Vladas Mikėnas

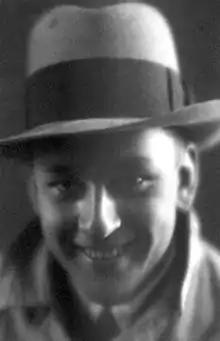
Vladas Mikėnas (Kaunas, 1931)

Vladas Mikėnas (17 April 1910 – 3 November 1992) was a Lithuanian and Soviet chess player and journalist. He was awarded the titles of International Master and Honorary Grandmaster by FIDE.